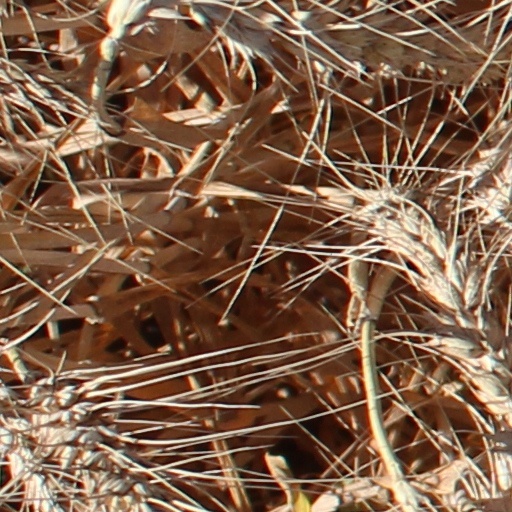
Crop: wheat